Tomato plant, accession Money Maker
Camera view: bottom (45 deg); turntable rotation: 30 degrees
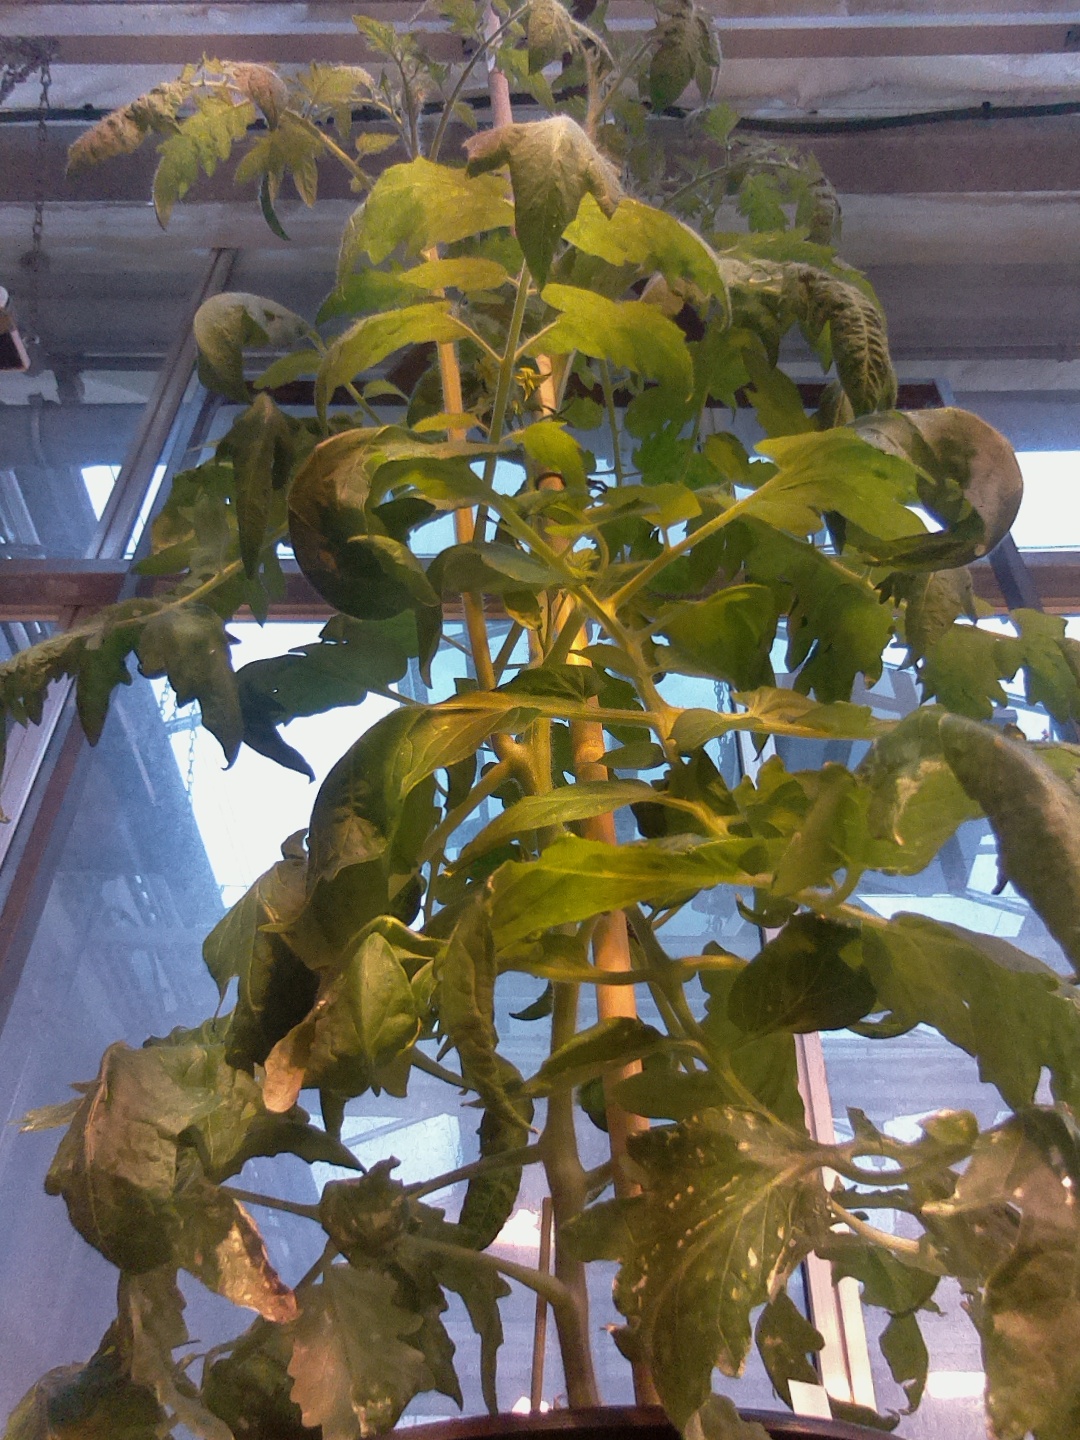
BBCH growth stage 70: Fruits at the main stem or branches visibles